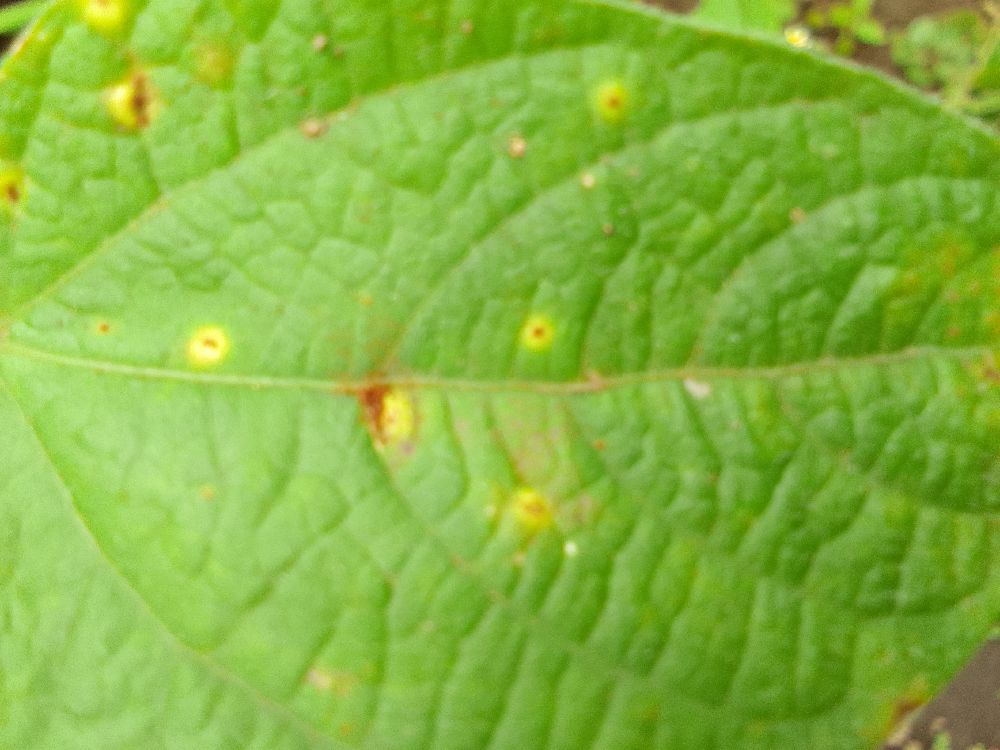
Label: rust